Kapoho, Hawaii

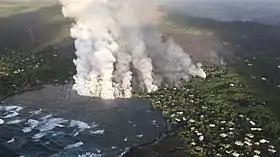
On June 4, 2018, the channel of lava from a fissure inland (from upper right) cuts through the homes of Vacationland and Kapoho Beach Lots, and begins to fill in the tide pools and Kapoho Bay.

The 2018 lower Puna eruption interrupted electric power to Kapoho in late May and closed the main road to the rest of the island. On May 30, residents were urged to evacuate. On June 1, the lava flow front entered Kapoho on top of the 1960 flow and then took a turn to the south. On June 2, 2018, the Green Lake "(Ka Wai o Pele)" was destroyed when lava flows boiled it away and completely filled the entire basin. The flow entered the ocean at Kapoho Bay on June 4 on a half-mile-wide (800 m) front.